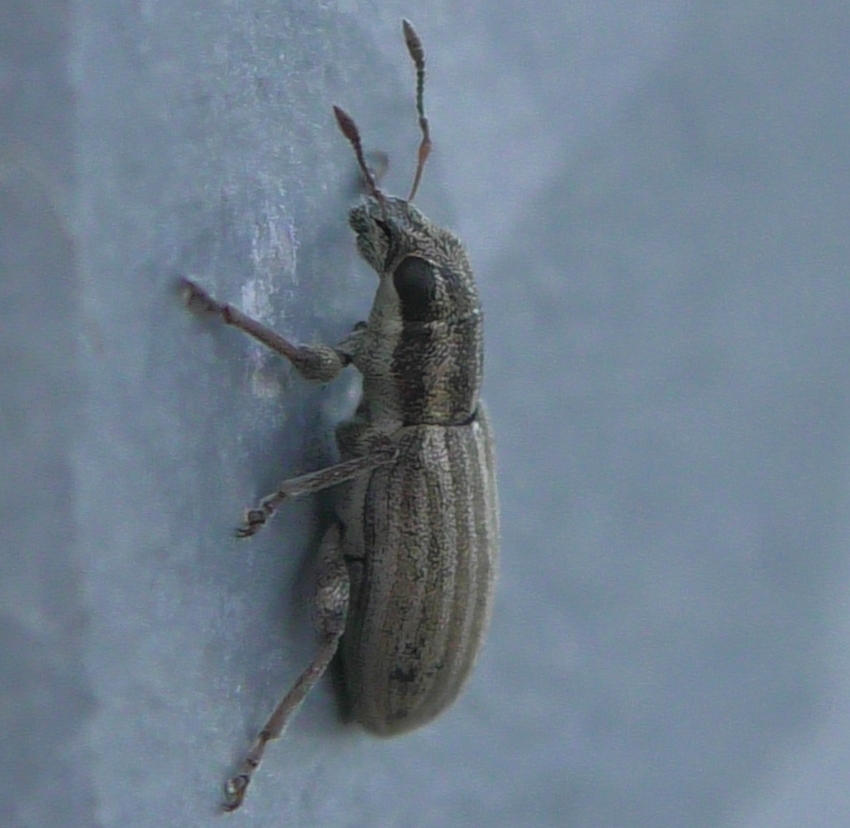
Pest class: pea_leaf_weevil